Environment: real
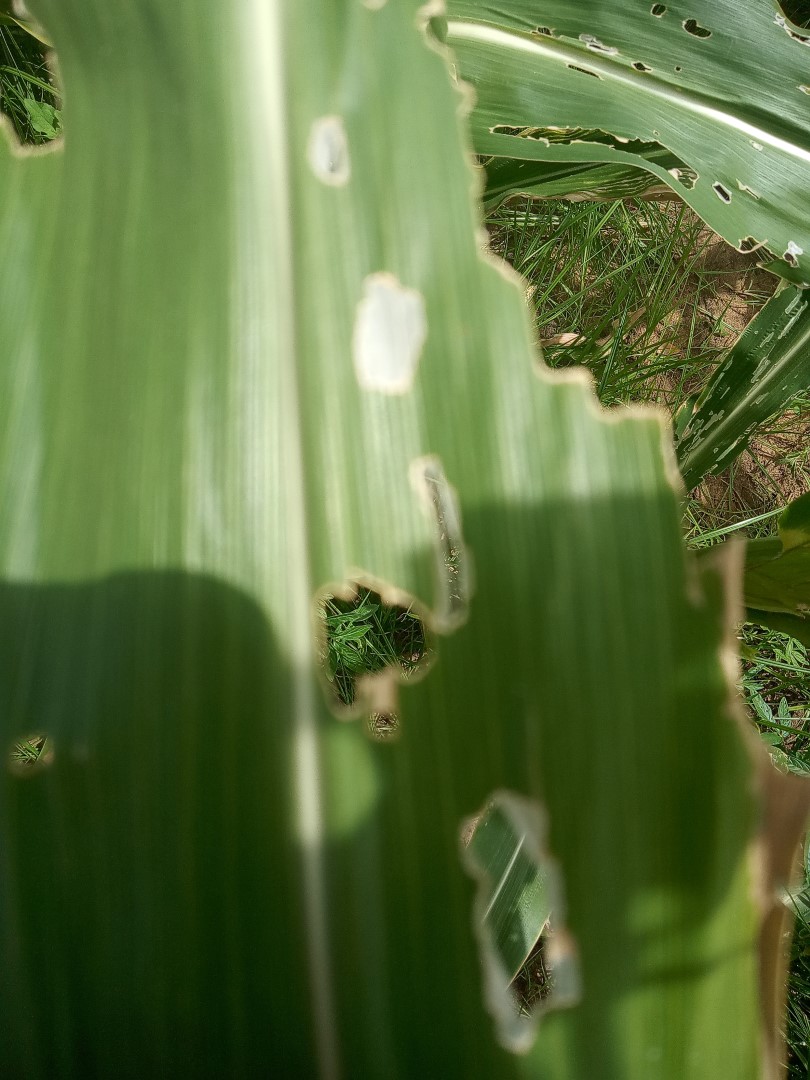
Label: fall_armyworm